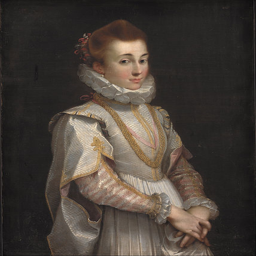
portrait of person by painting artist , about 1600 .